Functions of the Pharaoh

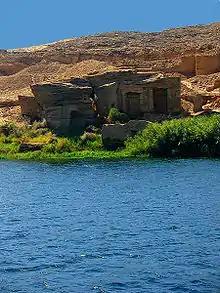
Chapels dedicated to Hapi by Ramesses II and Merenptah at Gebel Silsileh - Nineteenth Dynasty.

Affiliated to the gods, Pharaoh is the guarantor of the fertility of the land and the fecundity of the herds. The general well-being of the population is, among other things, ensured by the implementation of annual festive rituals intended to bring about agricultural prosperity before the land is put to cultivation. When the flood waters rise, Pharaoh conducts rituals in which the fertilizing power of Hapi is encouraged by offerings thrown into the river: bread, cakes, flowers, fruits, statuettes in the image of the god. As the supreme priest, they can also order additional sacrifices if the flood is deemed insufficient. These traditions have endured in Muslim Egypt; Bonaparte and his troops witnessed them in 1798 in Cairo. It is of course impossible to ensure the actual presence of Pharaoh at all the annual ceremonies. Thutmose III made an appearance at , during the Opet Festival, only in the first year of his reign. Generally speaking, a symbolic patronage is sufficient by the image of the sovereign in the wall decoration of the temples. The rising waters can also be the pretext for prestigious royal outings outside the capital. Pharaoh waits for the coming of the high waters in the southernmost region (Ist nome of Upper Egypt), then goes downstream by traveling by boat on the Nile in a course punctuated by multiple provincial stages, with celebrations in the local temples. Thus Ramesses II or Ramesses III are present at Gebel Silsileh to attend the appearance of the flood. Much later, Ptolemy IX went to Elephantine for the same reason. Failing to be able to attend a celebration in person, Pharaoh can send a delegate with sumptuous means.